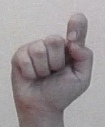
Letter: fa